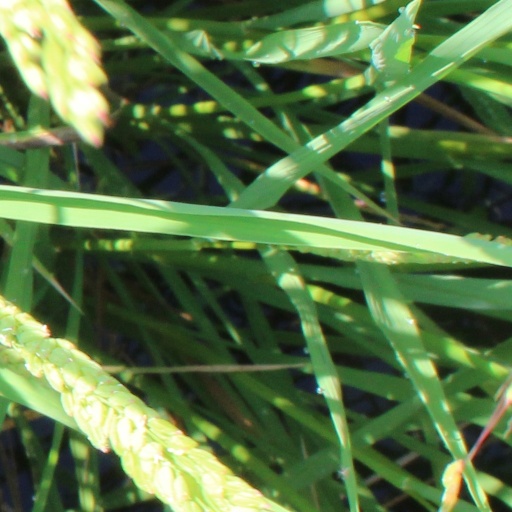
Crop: rice